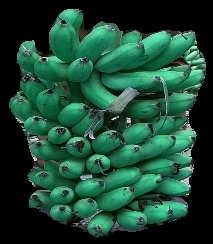
Variety: rasbale
Grade: grade1